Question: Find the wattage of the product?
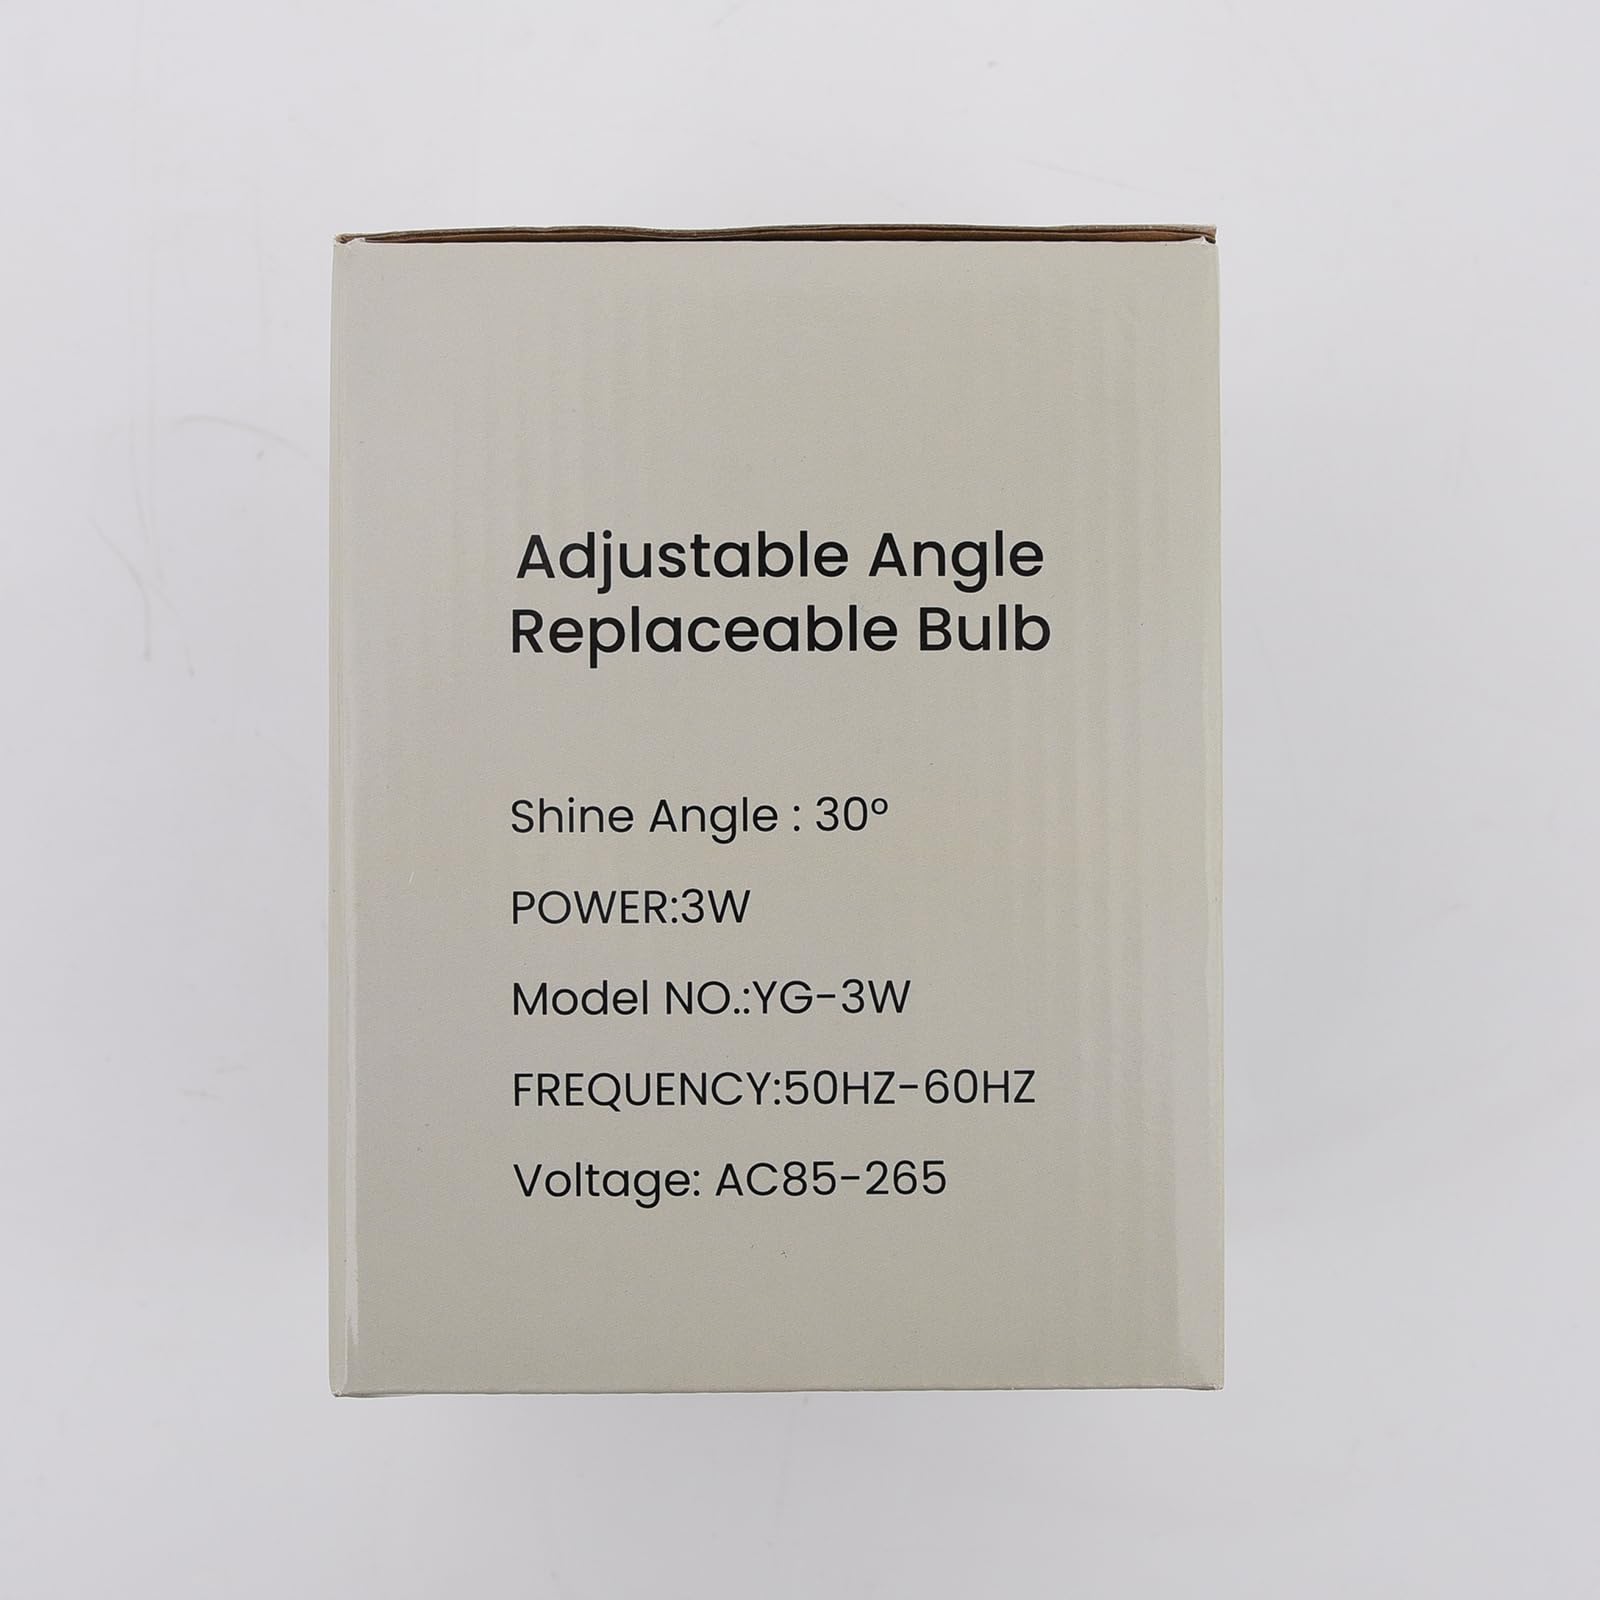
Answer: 3.0 watt